Teesside

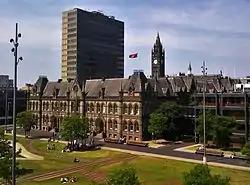
Middlesbrough Town Hall, built in 1889

Before the county of Cleveland was created, the area (including Stockton-on-Tees) existed as a part of the North Riding of Yorkshire, due to most land being south of the Tees. Teesside was created due to Stockton-on-Tees being linked heavily with Thornaby (which had amalgamated with South Stockton/Mandale to form the Borough of Thornaby), Middlesbrough and Redcar by industry.